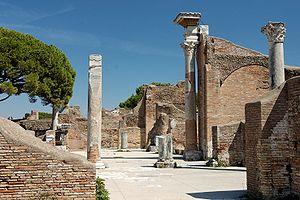
Vue du frigidarium des Thermes du forum (Terme del Foro). Ostia Antica, Latium, Italie.